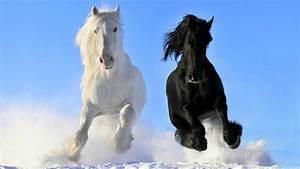
horse